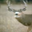
Label: deer